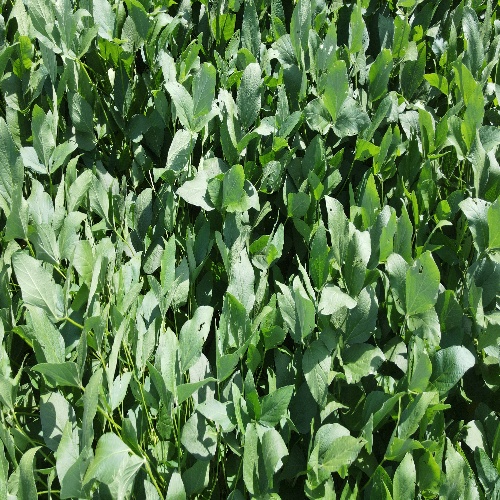
Label: Caterpillar